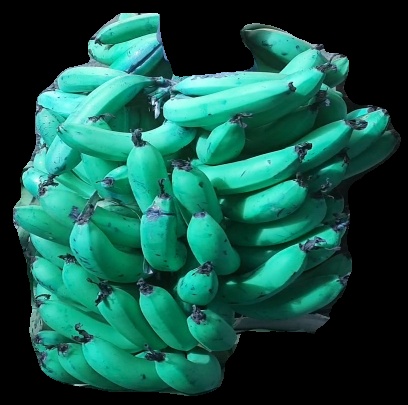
Variety: pachbale
Grade: grade3